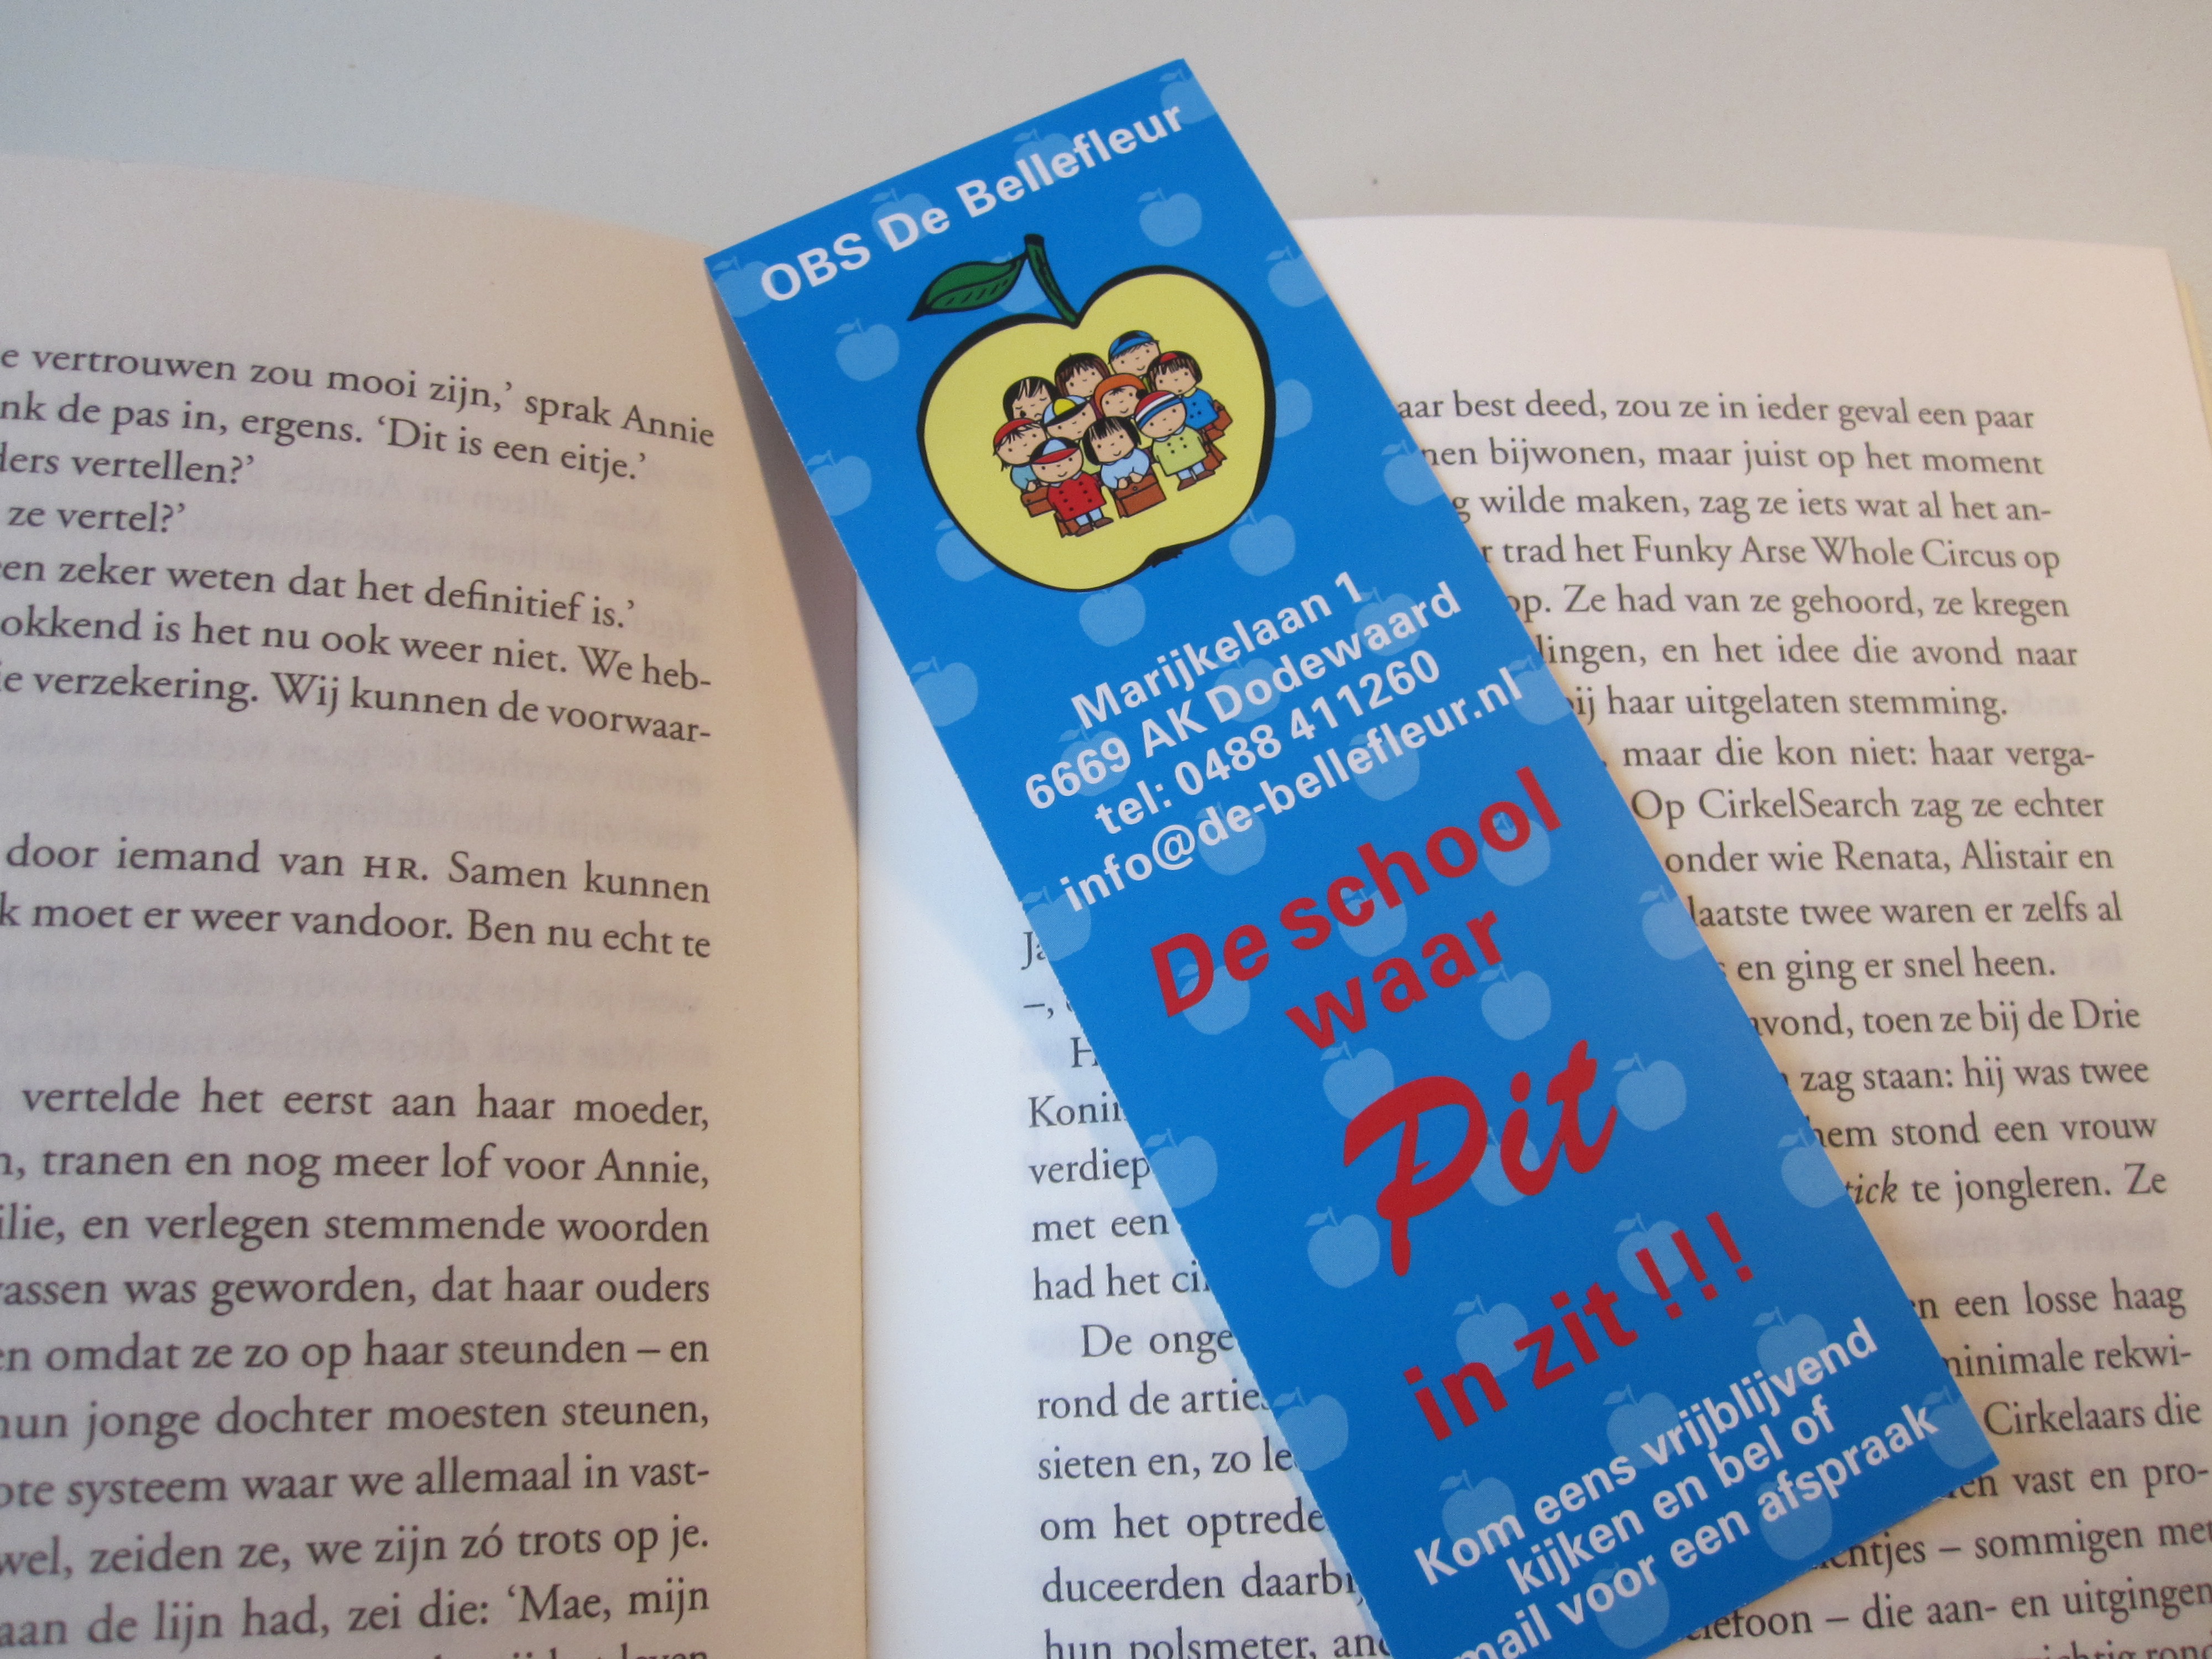
book, read, advertising, color, blue, paper, label, brand, product, library, books, text, book mark